Ashkelon

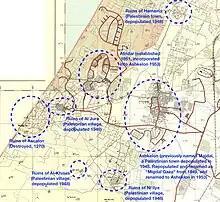
The beginnings of the modern city of Ashkelon shown in the 1950s Survey of Israel. The built up area labeled אשקלון (Ashkelon) is the area previously known as Majdal. To the left is Afridar. The ruins of Hamama, Al-Jura, Ni'ilya and Al-Khisas are also shown.

In the 1922 census of Palestine, "Majdal" had a population of 5,064; 33 Christians and 5,031 Muslims, increasing in the 1931 census to 6,226 (6,166 Muslims and 41 Christians) with 172 in the suburbs (167 Muslims, 4 Christians, and one Jew).